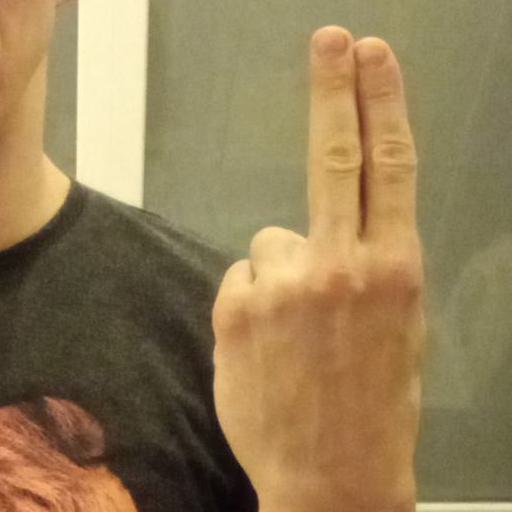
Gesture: two_up_inverted